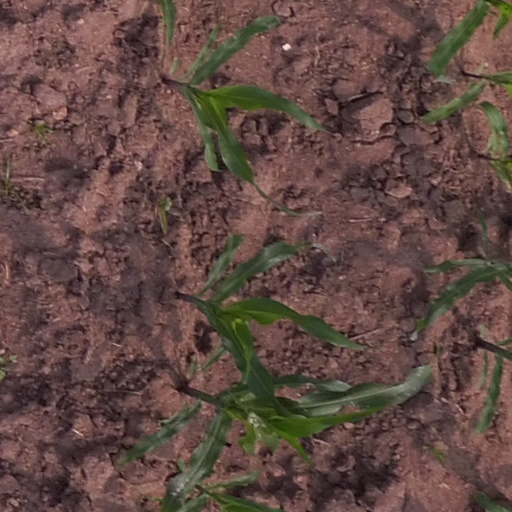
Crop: maize; corn